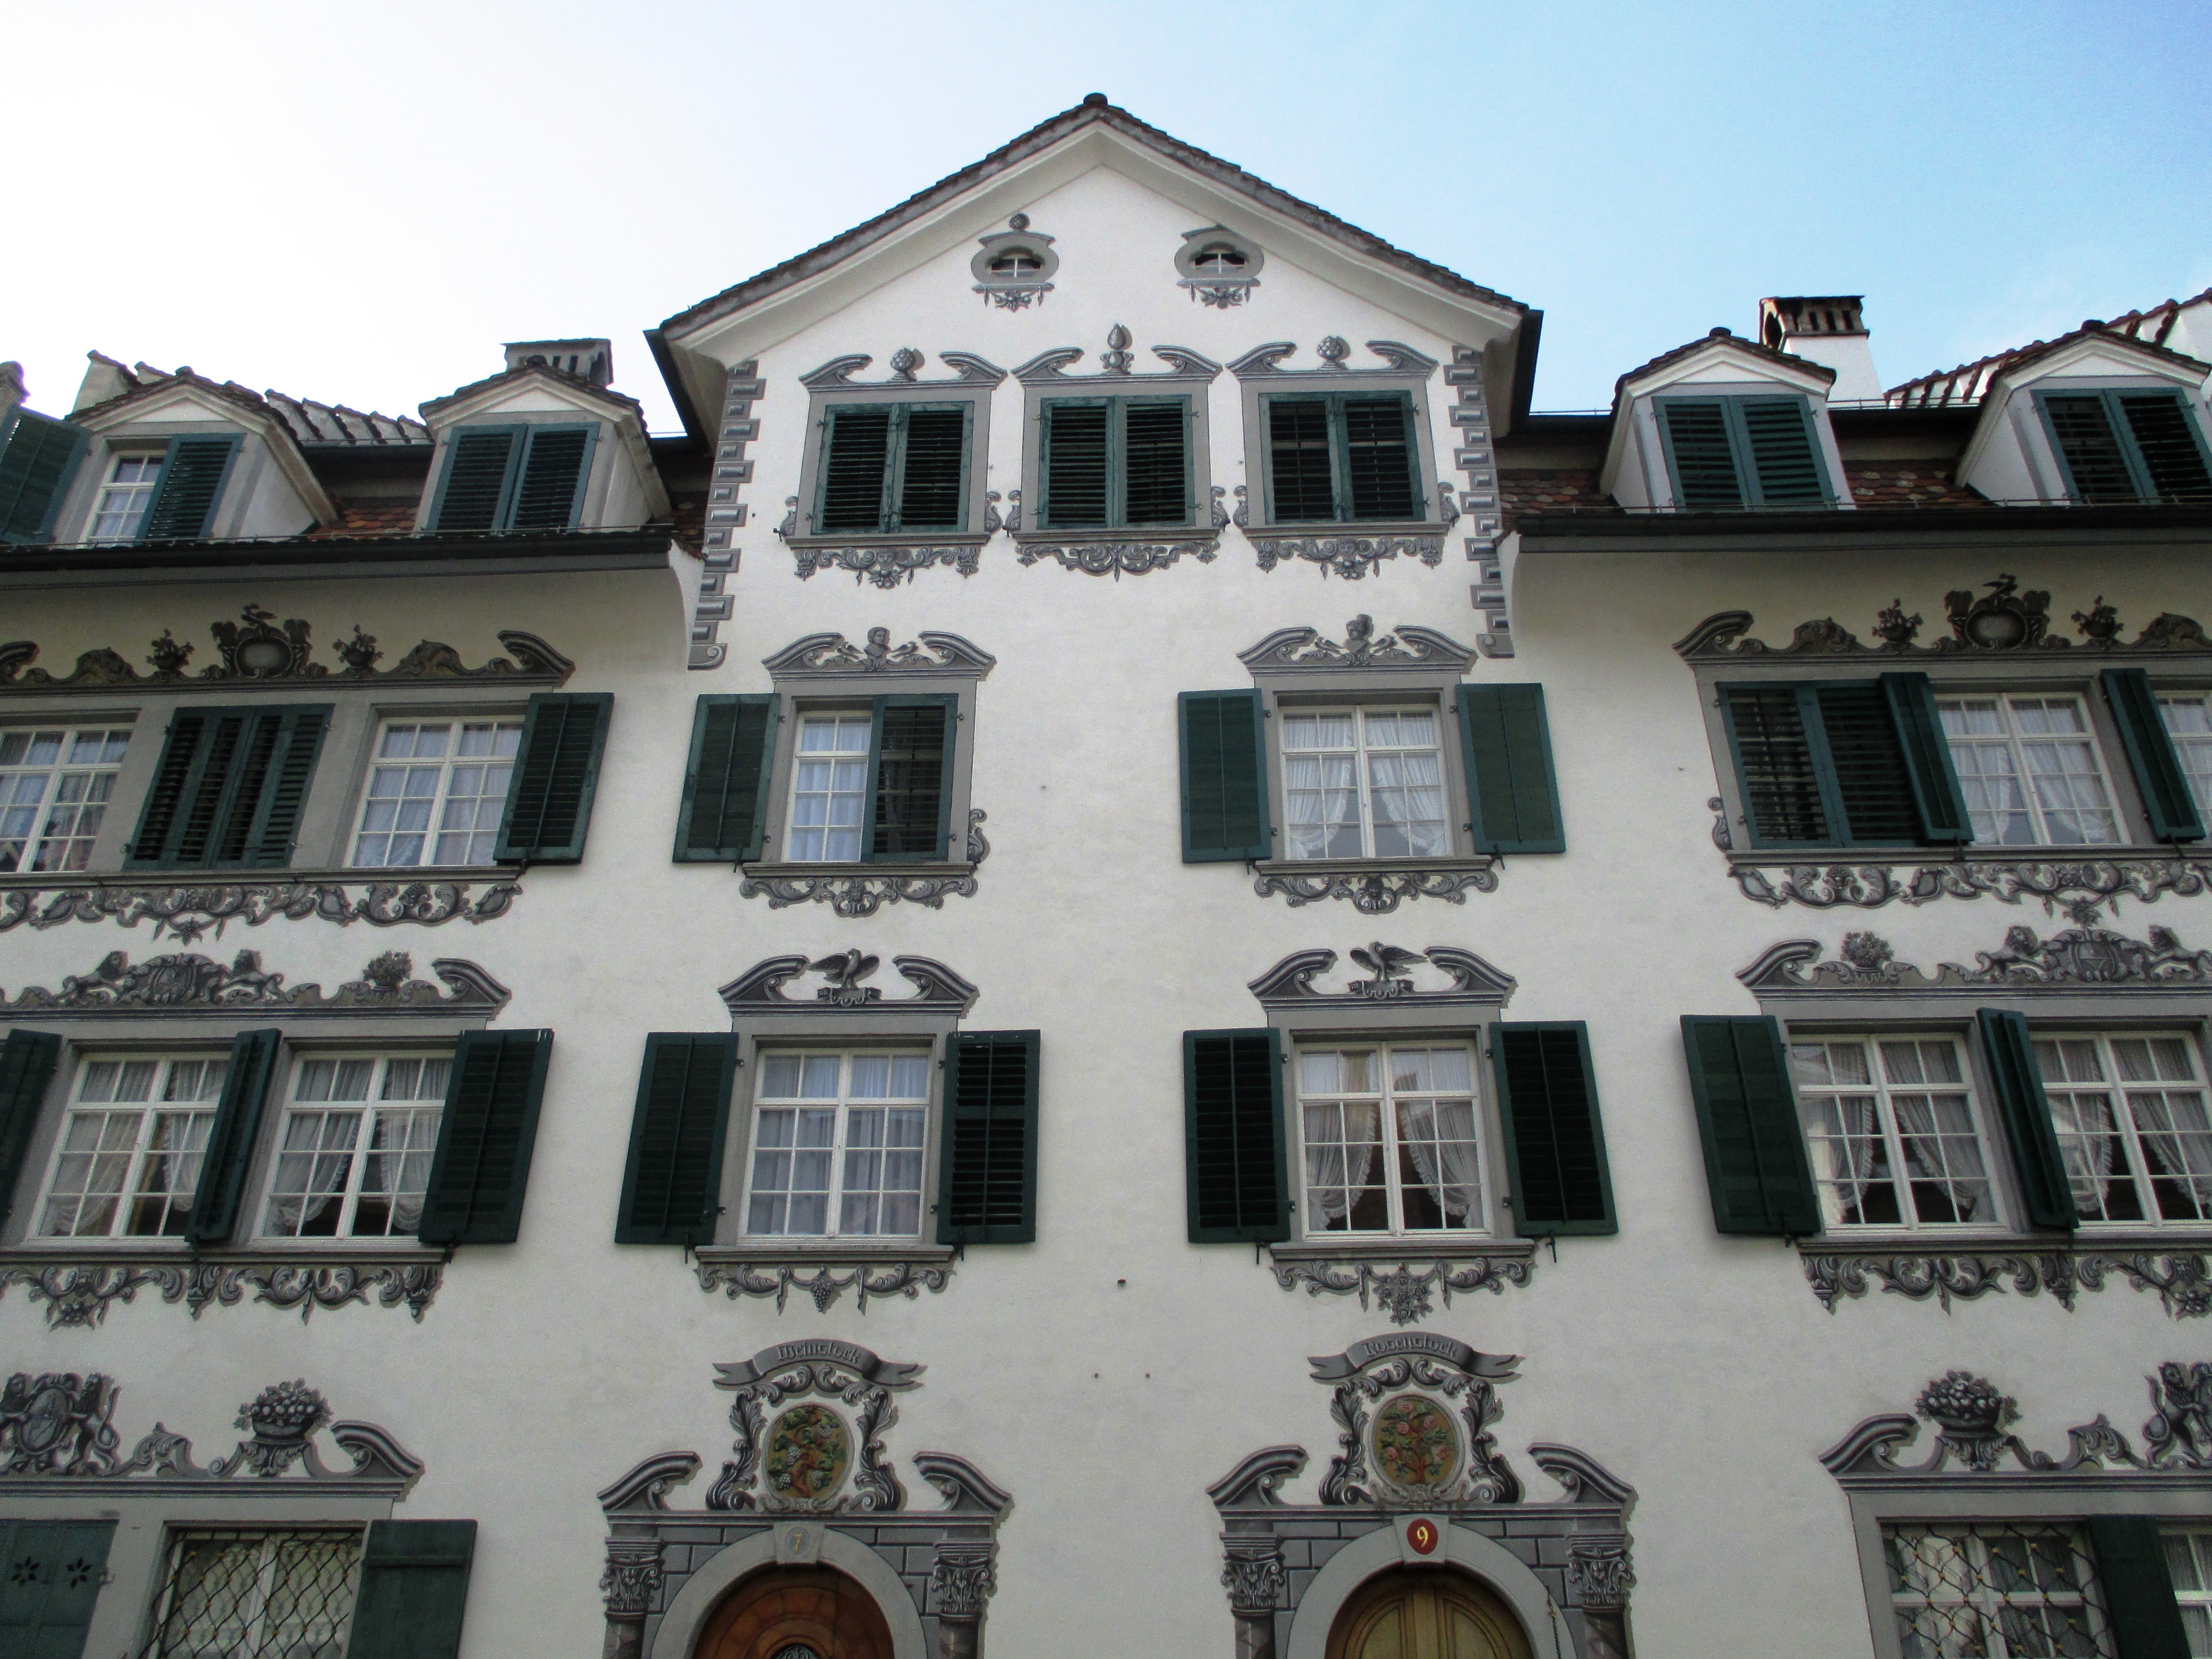
architecture, mansion, house, window, town, building, palace, landmark, facade, property, old town, synagogue, switzerland, estate, historically, tours, thurgau, bischofszell, scherbhaeuser, federal protection